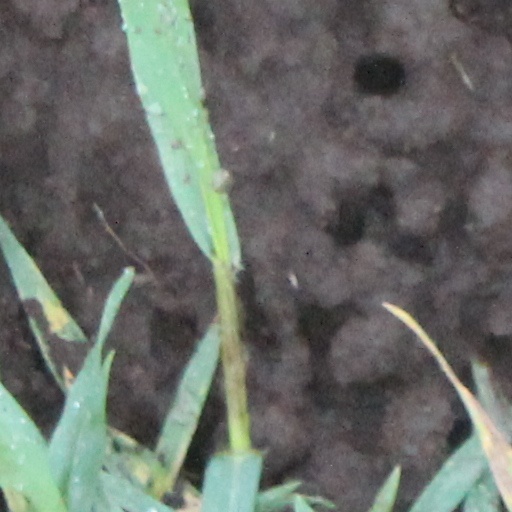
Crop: wheat